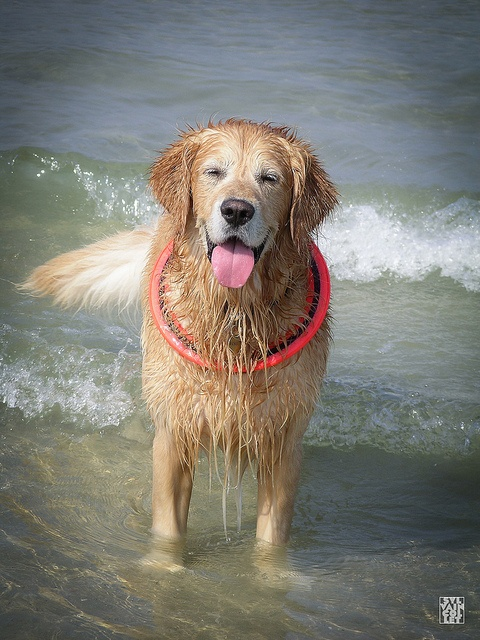
A large dog on a beach in the water.
A wet brown adorable dog sitting on top of a sandy beach with a Frisbee around it's neck.
a gold wet dog standing in the beach water
A dog wearing a frisbee is standing on the water.
A dog with a red and black plastic circle around it's neck in a body of water.